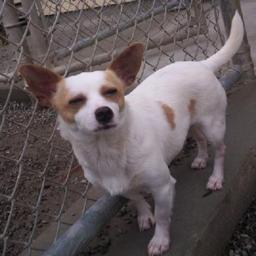
Animal: dogs